Tuscarawas County, Ohio

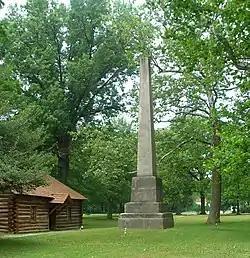
Monument commemorating the Moravian Christian Indian Martyrs who were massacred in 1782 at the mission settlement of Gnadenhutten.

The Indians at Captive Town were going hungry because of insufficient rations, and in February 1782, more than 100 returned to their old Moravian villages to harvest the crops and collect the stored food they had been forced to leave behind. In early March 1782, 160 Pennsylvania militia led by Lieutenant Colonel David Williamson raided the villages and garrisoned the Indians in the village of Gnadenhütten, accusing them of taking part in raids into Pennsylvania. Although the Delawares rejected the charges as they were pacifist Christians, the militia held a council and voted to kill them. The next morning on March 8, the militia tied up the Indians, stunned them with mallet blows to the head, and killed them with fatal scalping cuts. In all, the militia murdered and scalped 28 men, 29 women, and 39 children. They piled the bodies of the Moravian Christian Lenape and Moravian Christian Mahicans in the mission buildings and burned the village down. They also burned the other abandoned Moravian villages in the area.